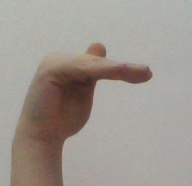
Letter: khaa